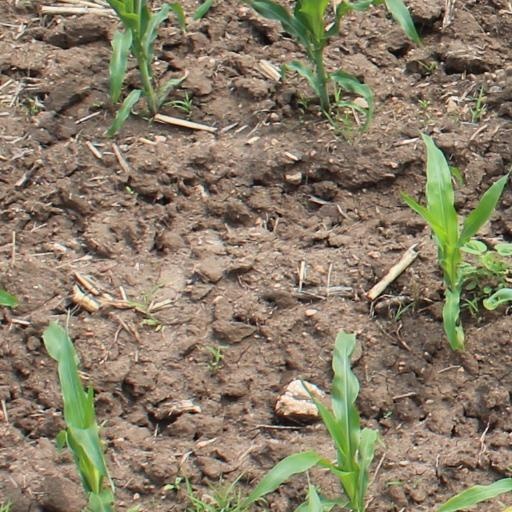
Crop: maize; corn